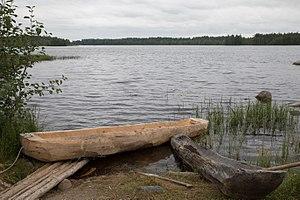
Le centre de l'âge de pierre Kierikki est un centre de tourisme archéologique préhistorique et culturel, situé a Kierikki dans le quartier d'Yli-Ii à Oulu en Finlande.